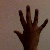
The image shows a hand gesture representing the number 5 in Indian Sign Language.